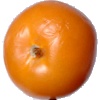
Label: Tomato Yellow 1